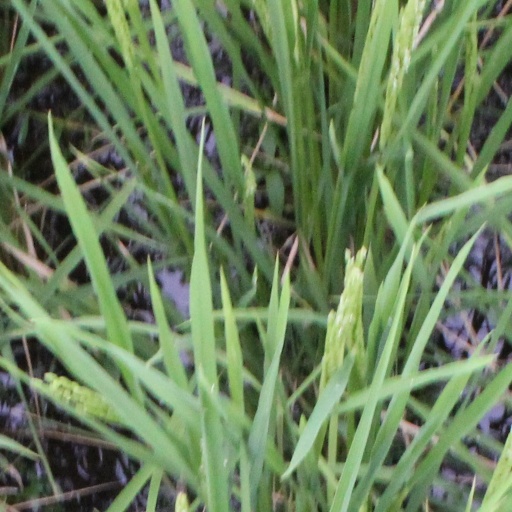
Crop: rice